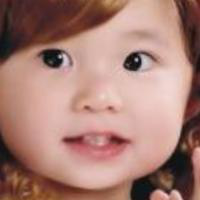
Age group: age 01-10